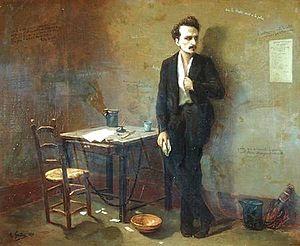
À l’origine meuble de voyage, puis magasin, la cantine est aussi depuis la fin du XIXᵉ siècle un lieu où l’on sert à boire et à manger aux personnes d’une collectivité, et, plus récemment, un service généralement subventionné de restauration collective.